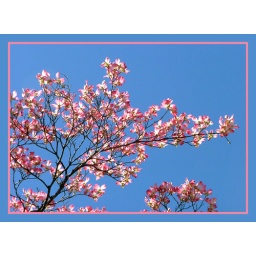
pink dogwood in the sky